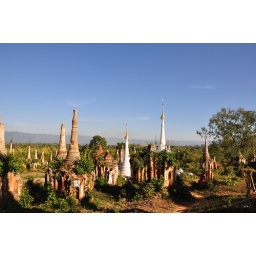
in Paw Khone/Inle lake boat trip